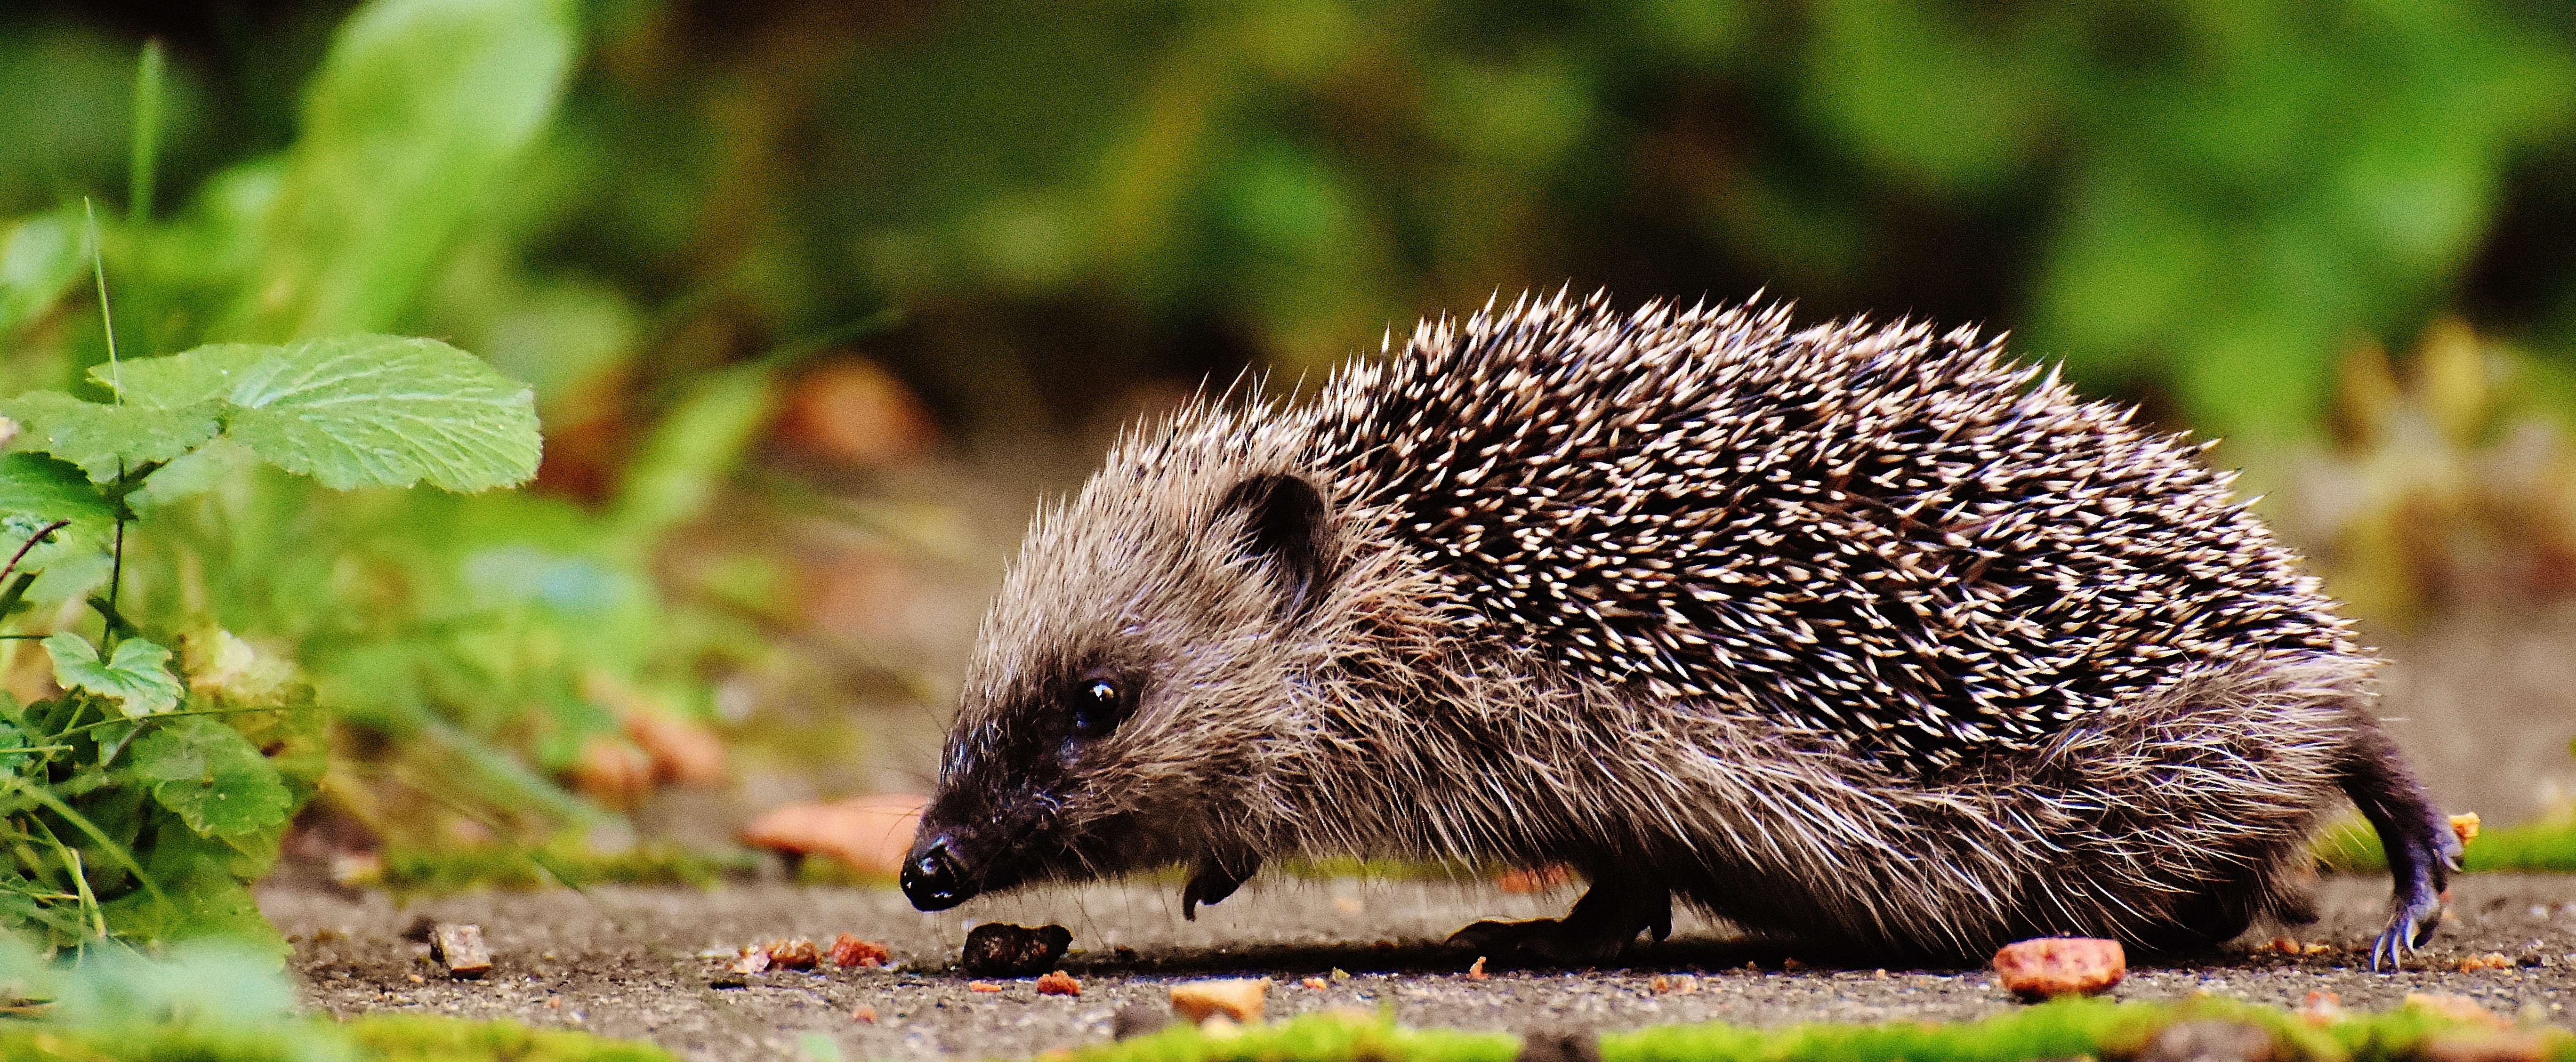
nature, prickly, animal, cute, wildlife, meal, autumn, mammal, garden, fauna, hedgehog, vertebrate, nocturnal, animal world, foraging, crepuscular, spur, hedgehog child, young hedgehog, hannah, echidna, erinaceidae, domesticated hedgehog